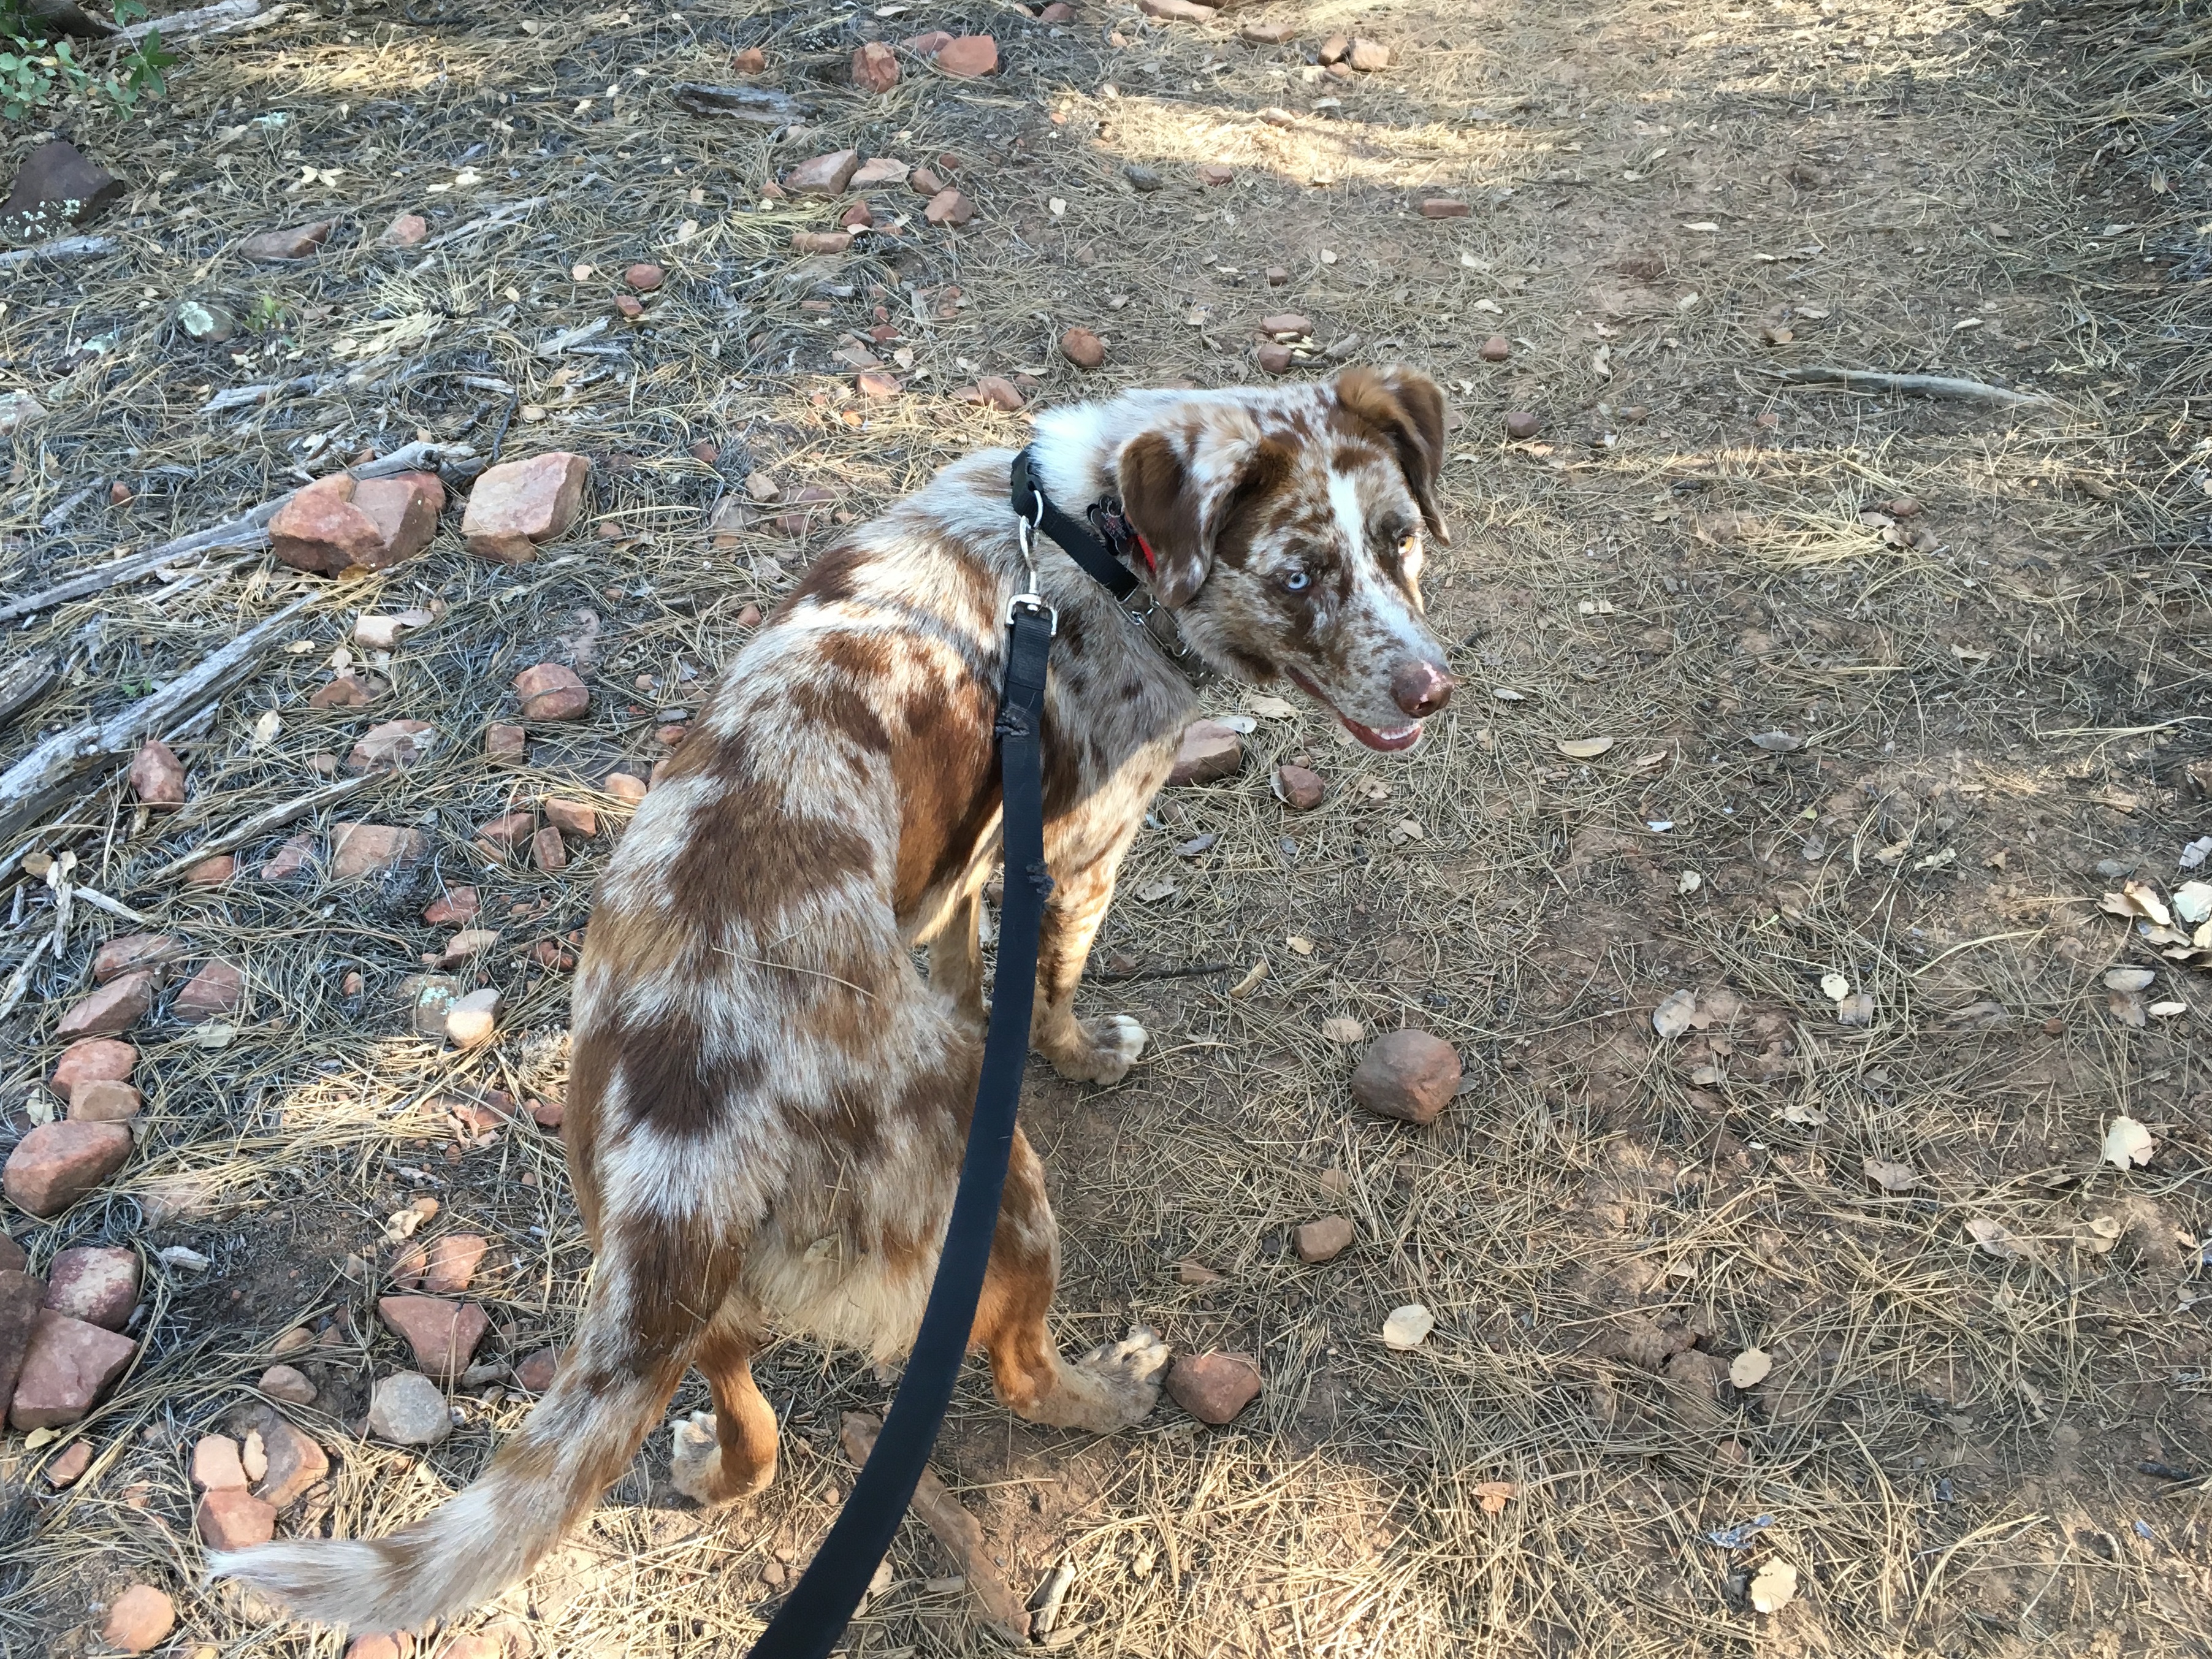
puppy, dog, mammal, hunting dog, vertebrate, felix, animal shelter, street dog, dog like mammal, louisiana catahoula leopard dog